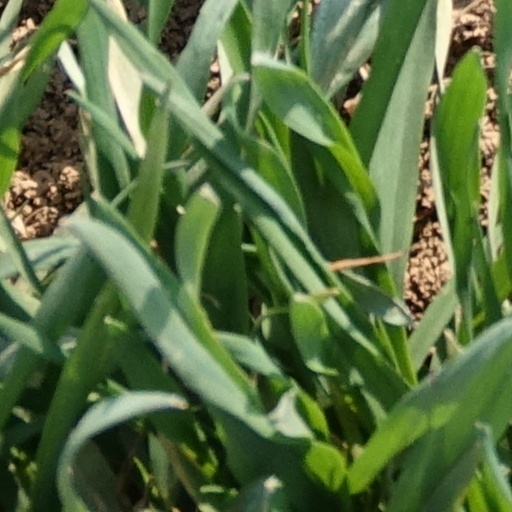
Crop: wheat